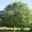
Label: oak_tree